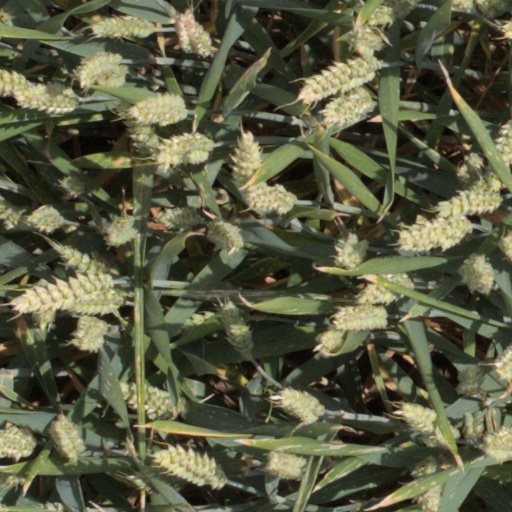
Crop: wheat